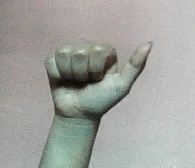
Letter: dhad